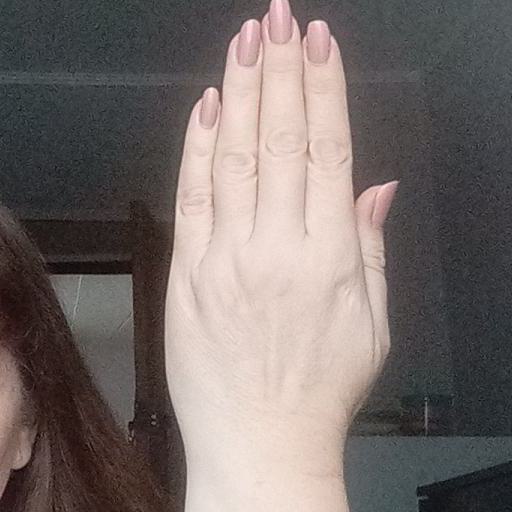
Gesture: stop_inverted